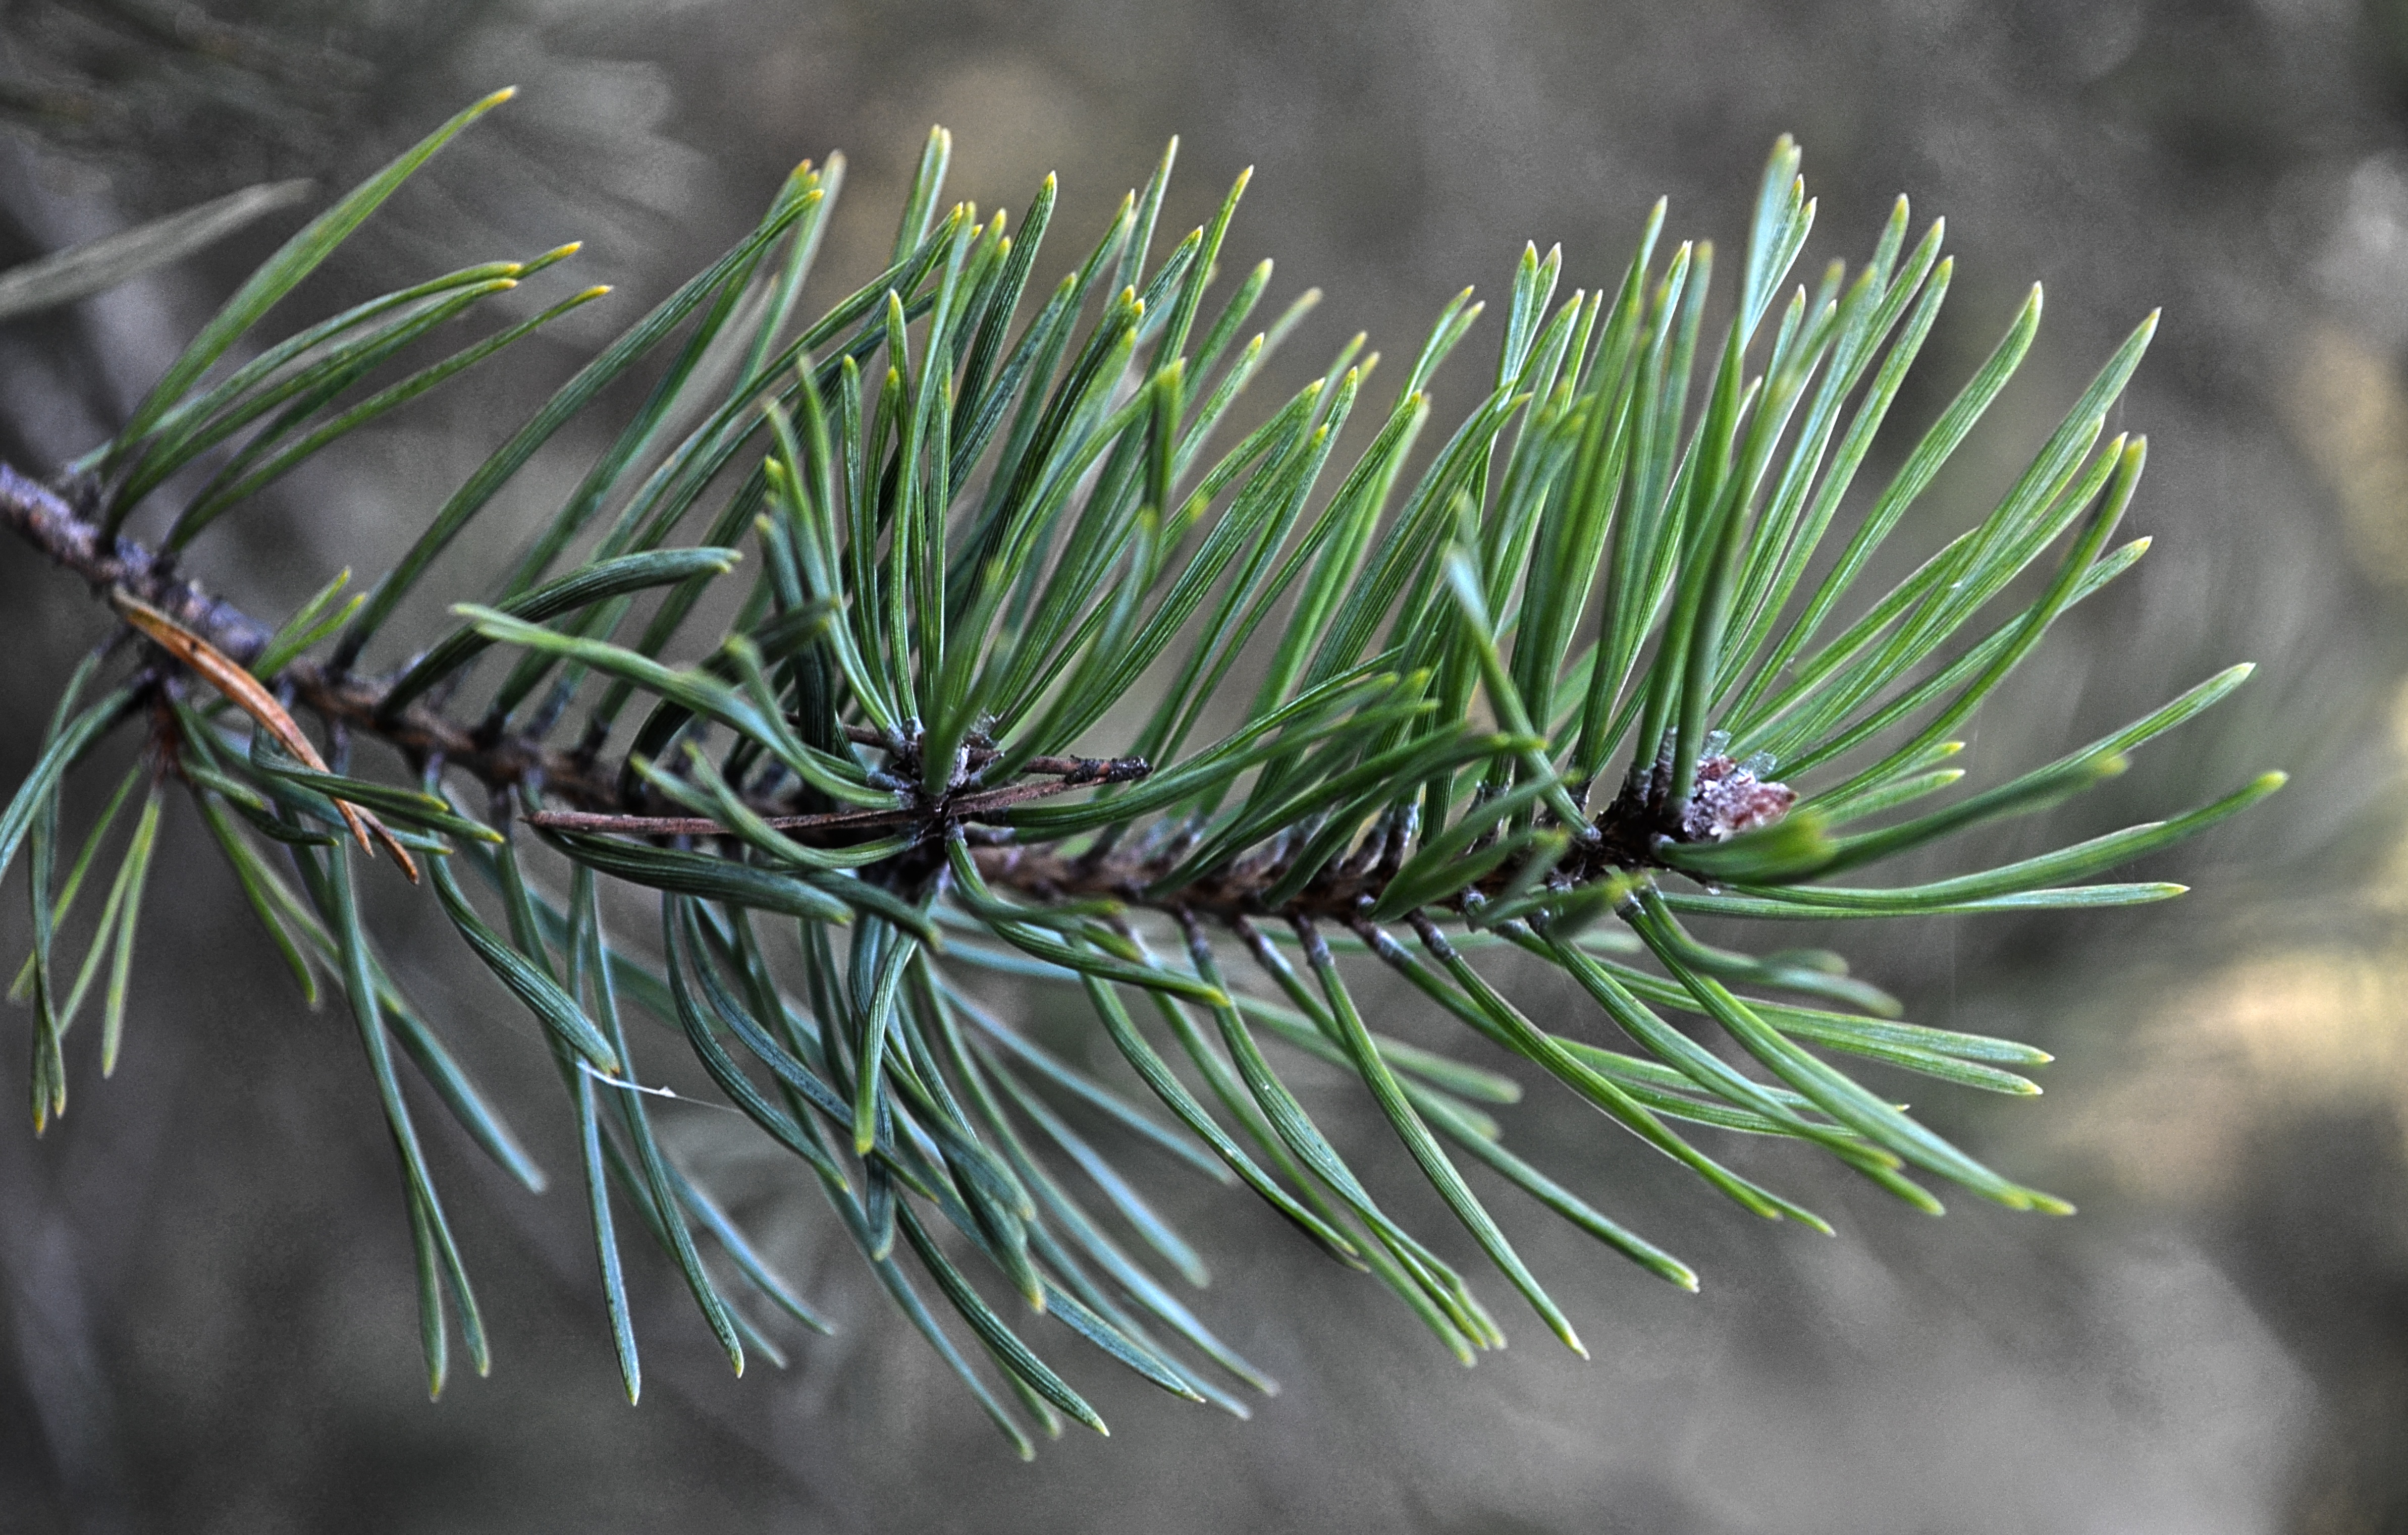
tree, nature, grass, branch, plant, leaf, flower, frost, pine, green, evergreen, botany, fir, flora, twig, conifer, spruce, needles, larch, ecosystem, pine family, woody plant, land plant